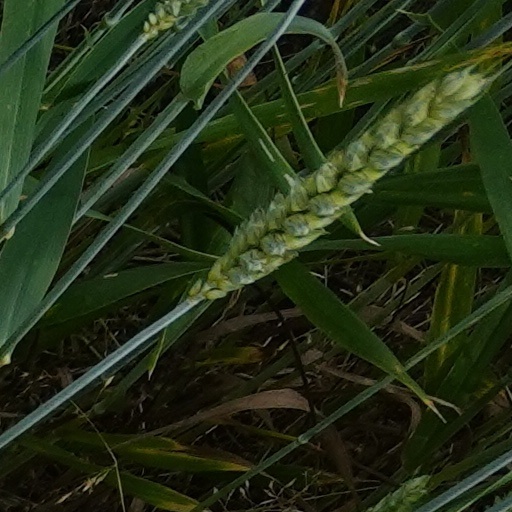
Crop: wheat